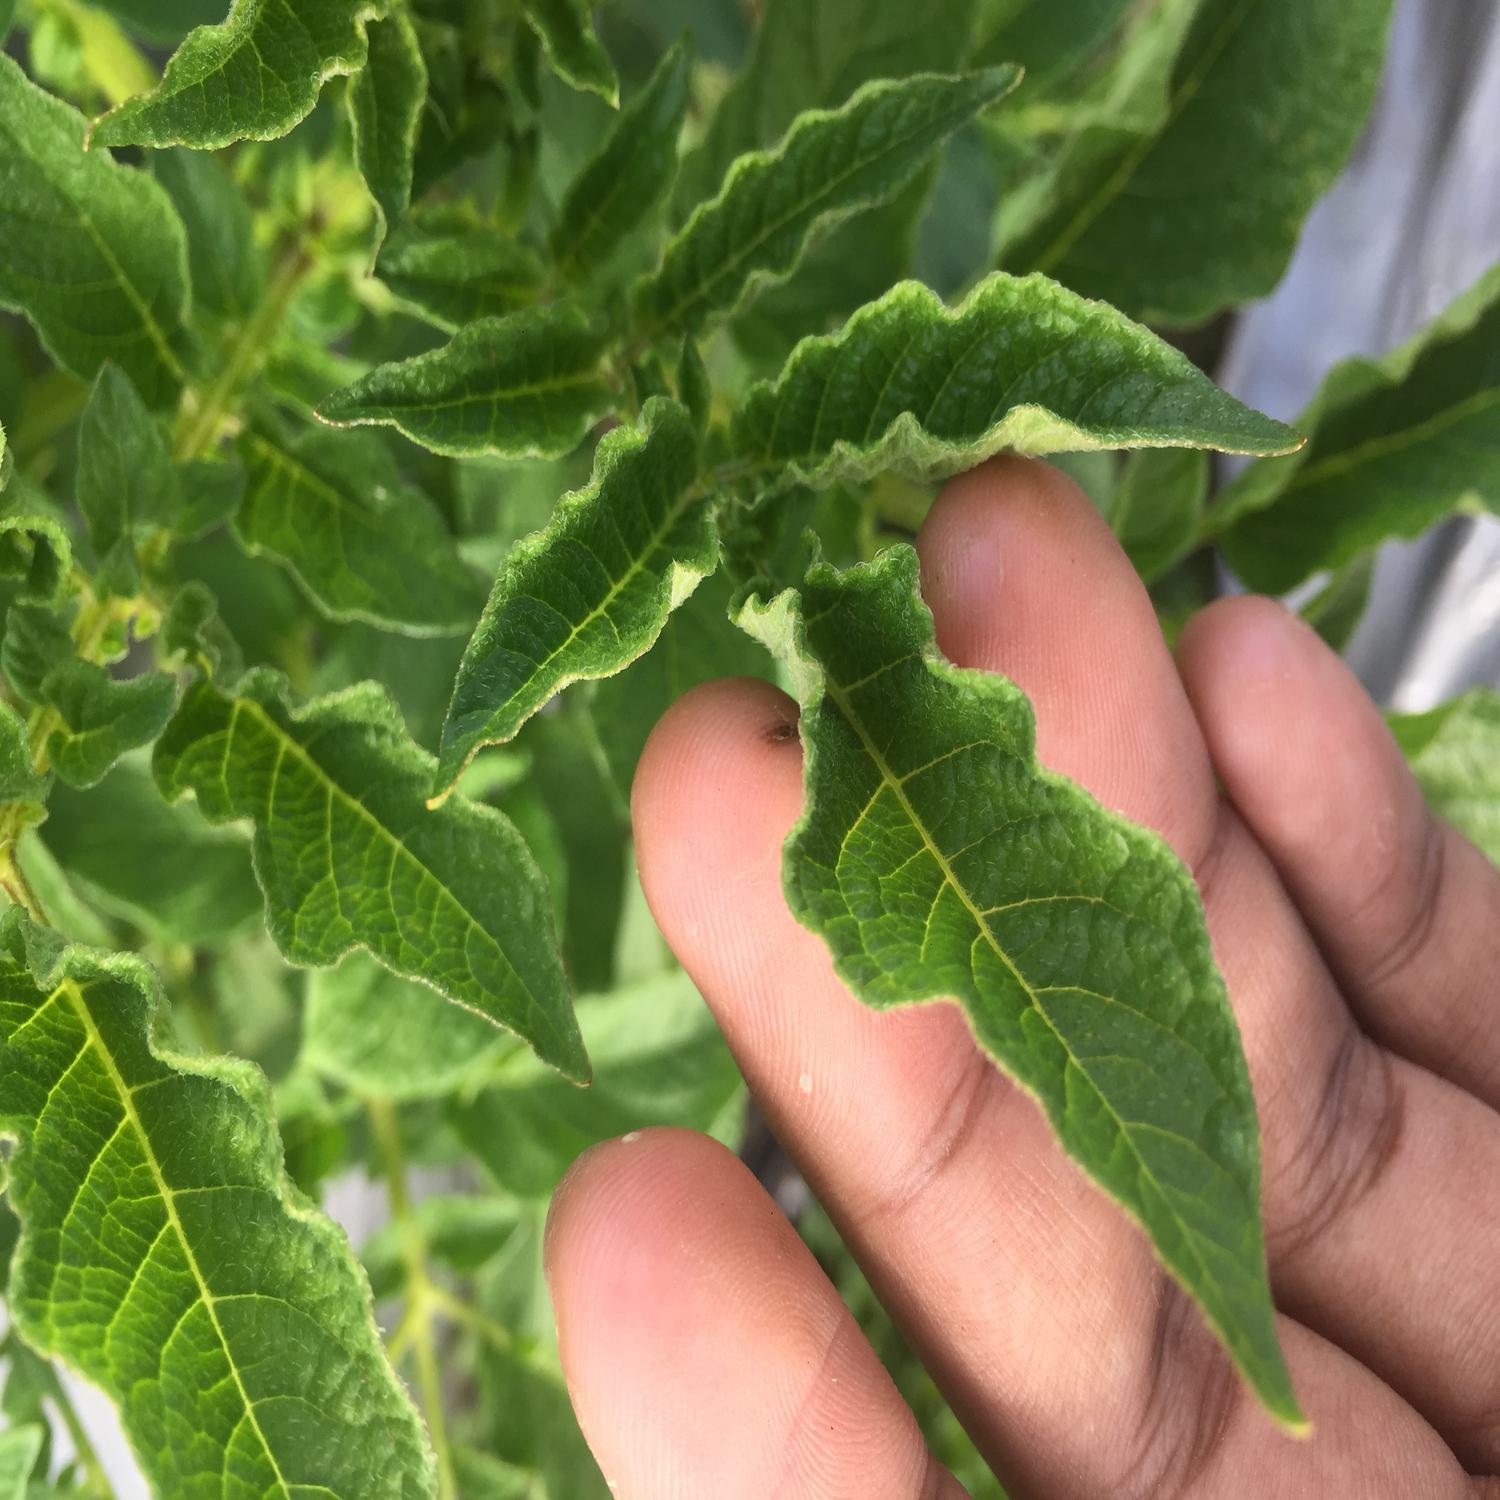
Label: Virus